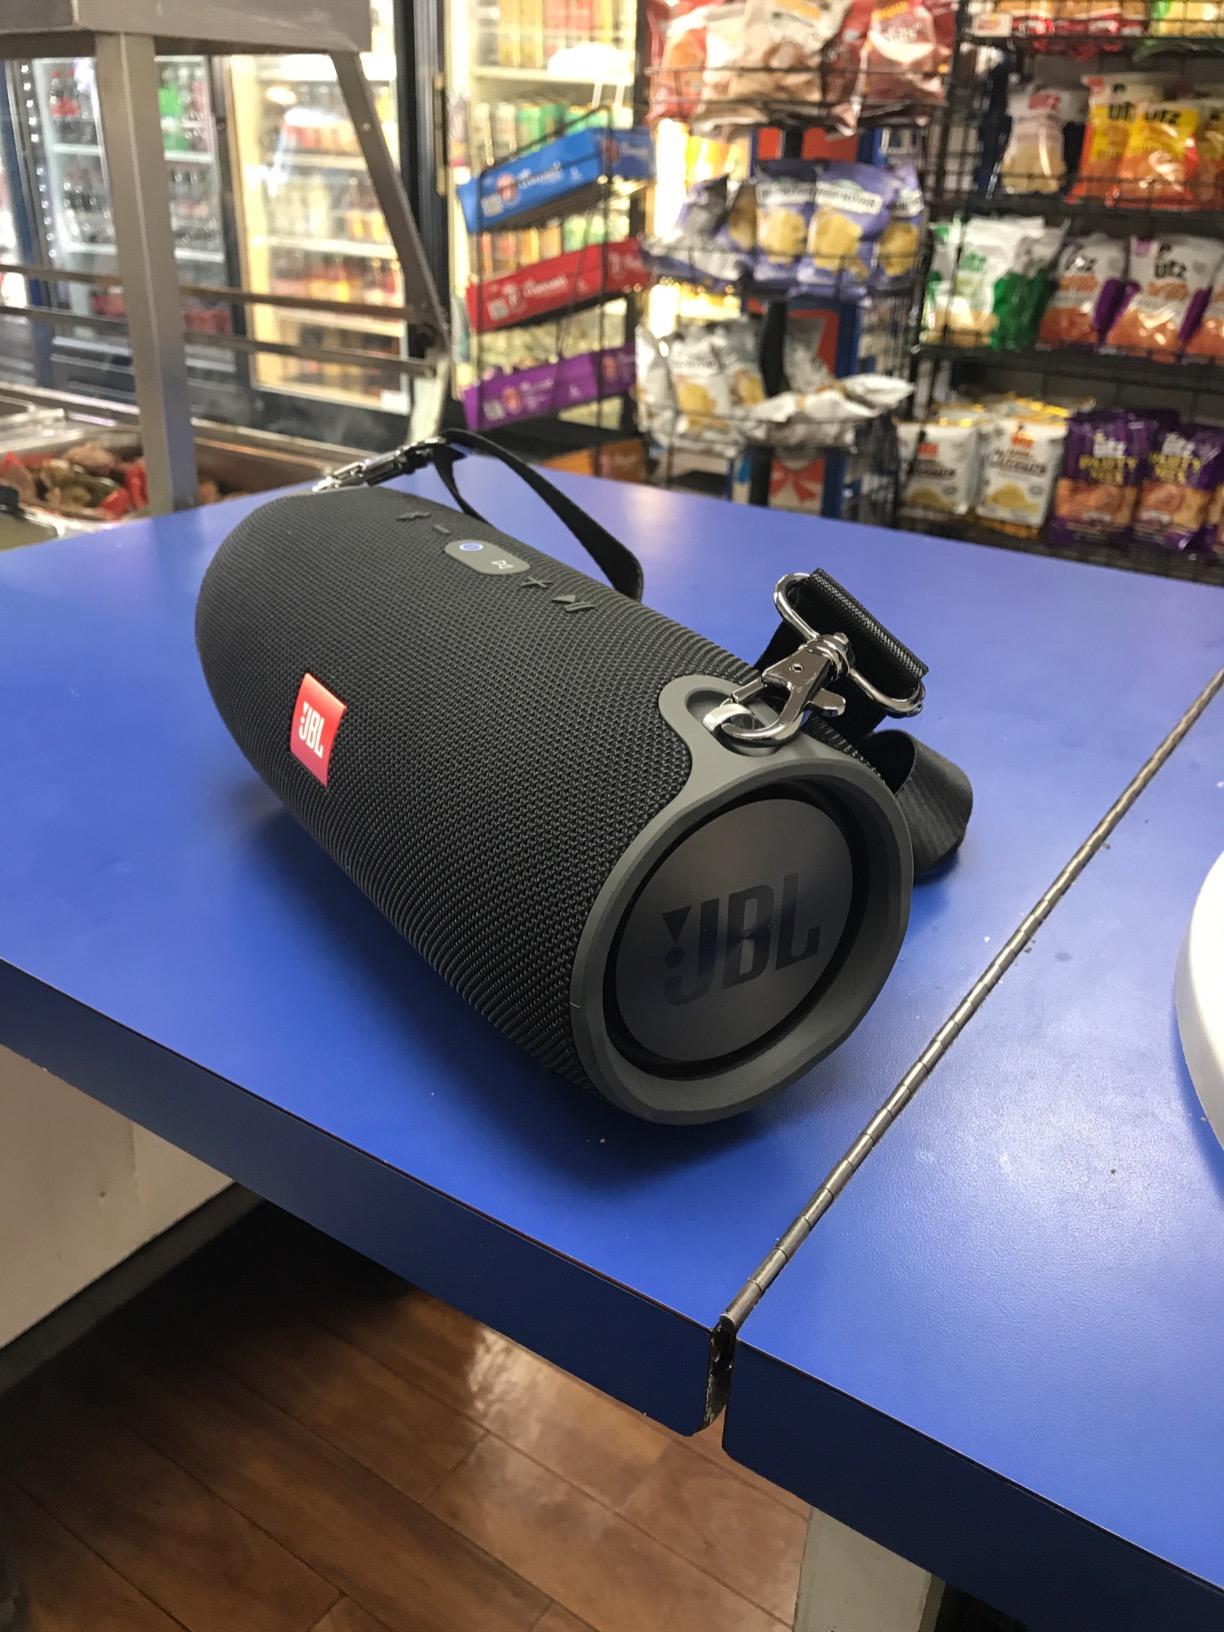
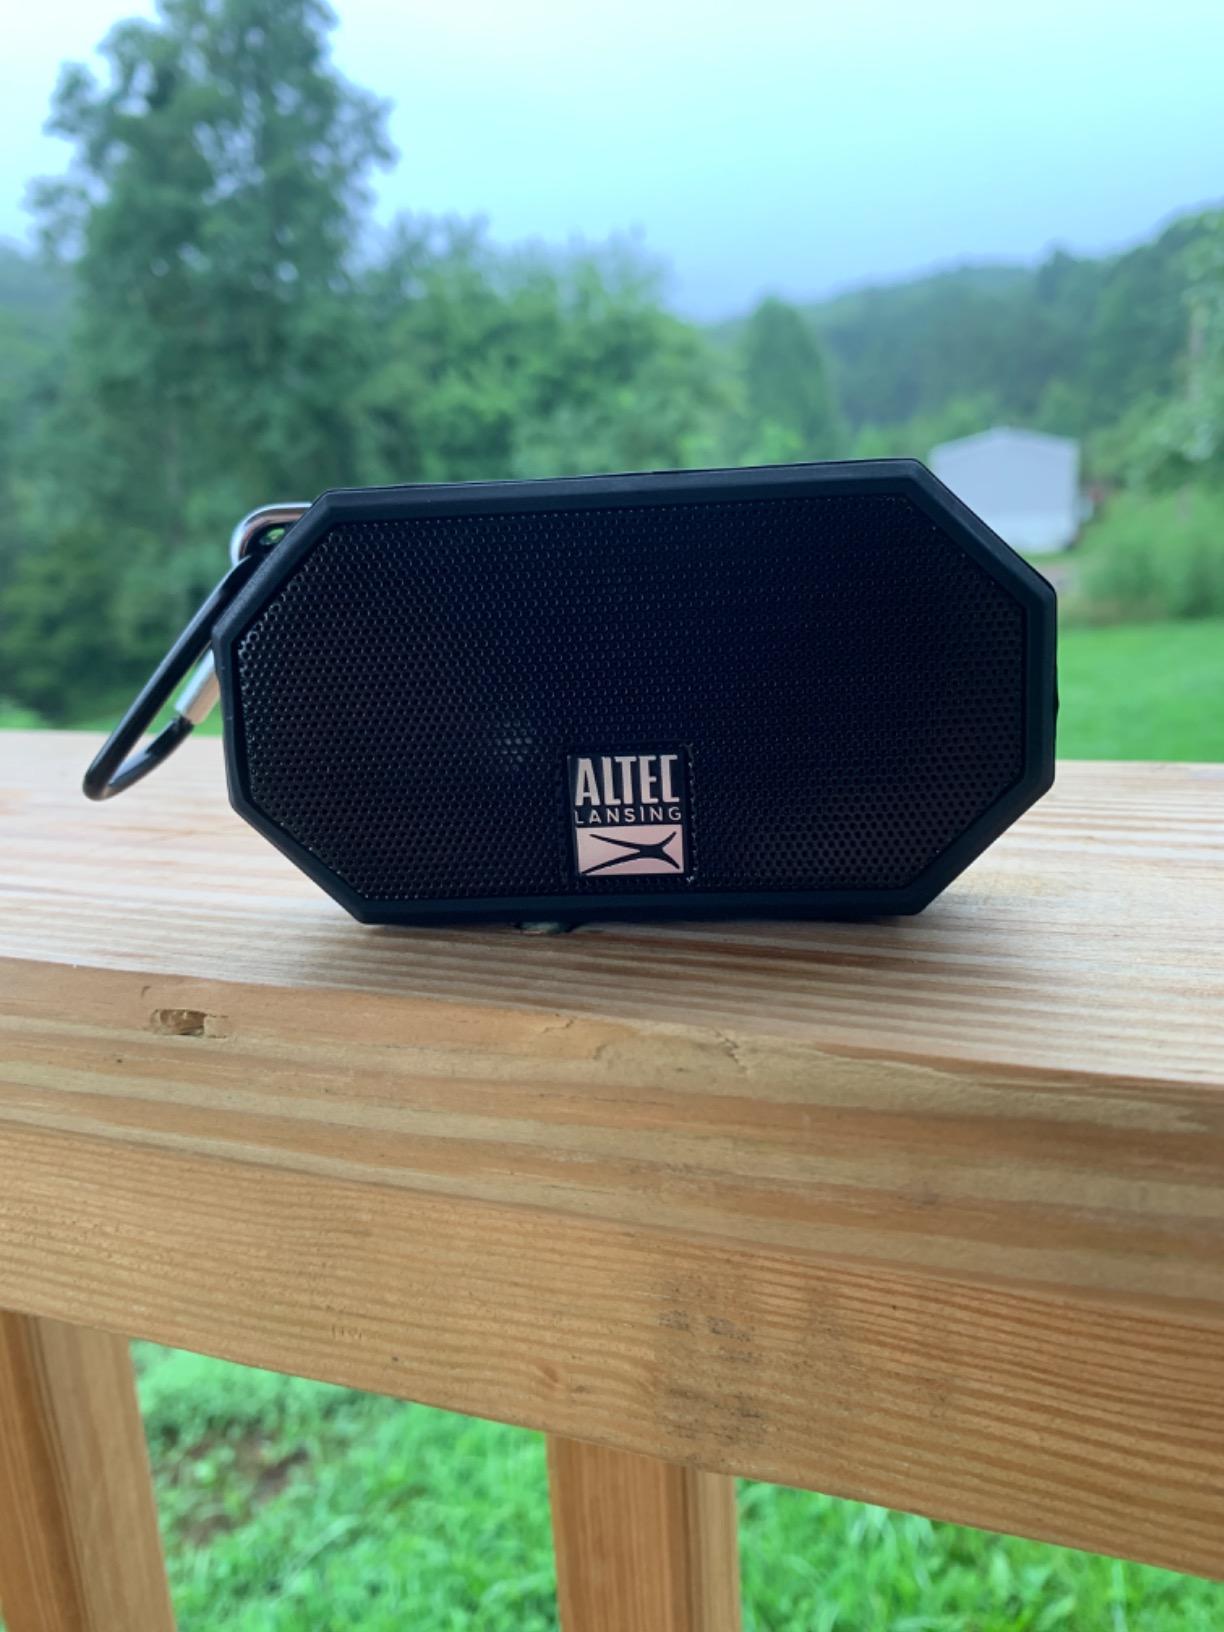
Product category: speaker
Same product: no